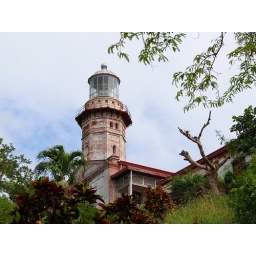
Shot from the car park area, below the light house